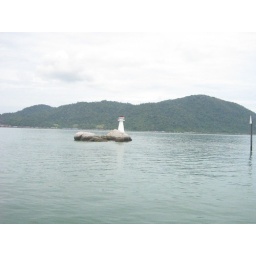
a petit light house on a rock near pangkor